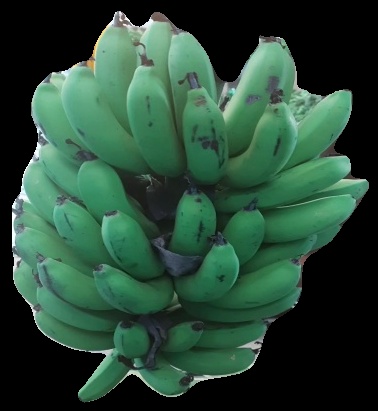
Variety: pachbale
Grade: grade2